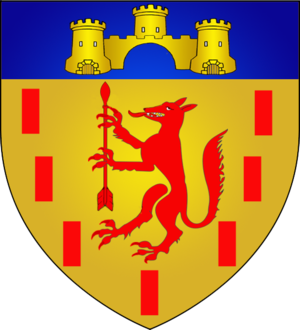
Walferdange
Walferdanges våben
Walferdange er en kommune og et byområde i storhertugdømmet Luxembourg. Kommunen, som har et areal på 7,06 km², ligger i kantonen Luxembourg i distriktet Luxembourg. I 2005 havde kommunen 6.604 indbyggere.